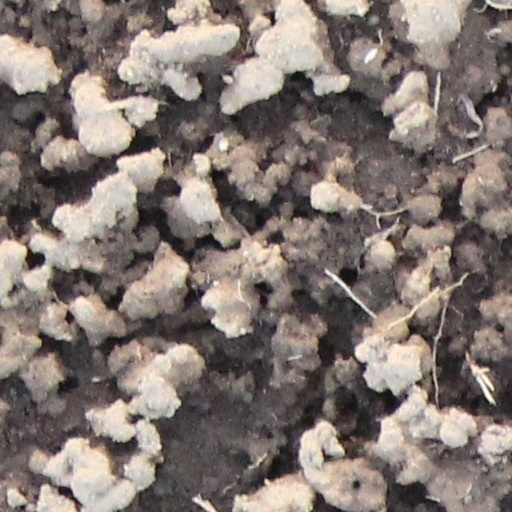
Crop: wheat